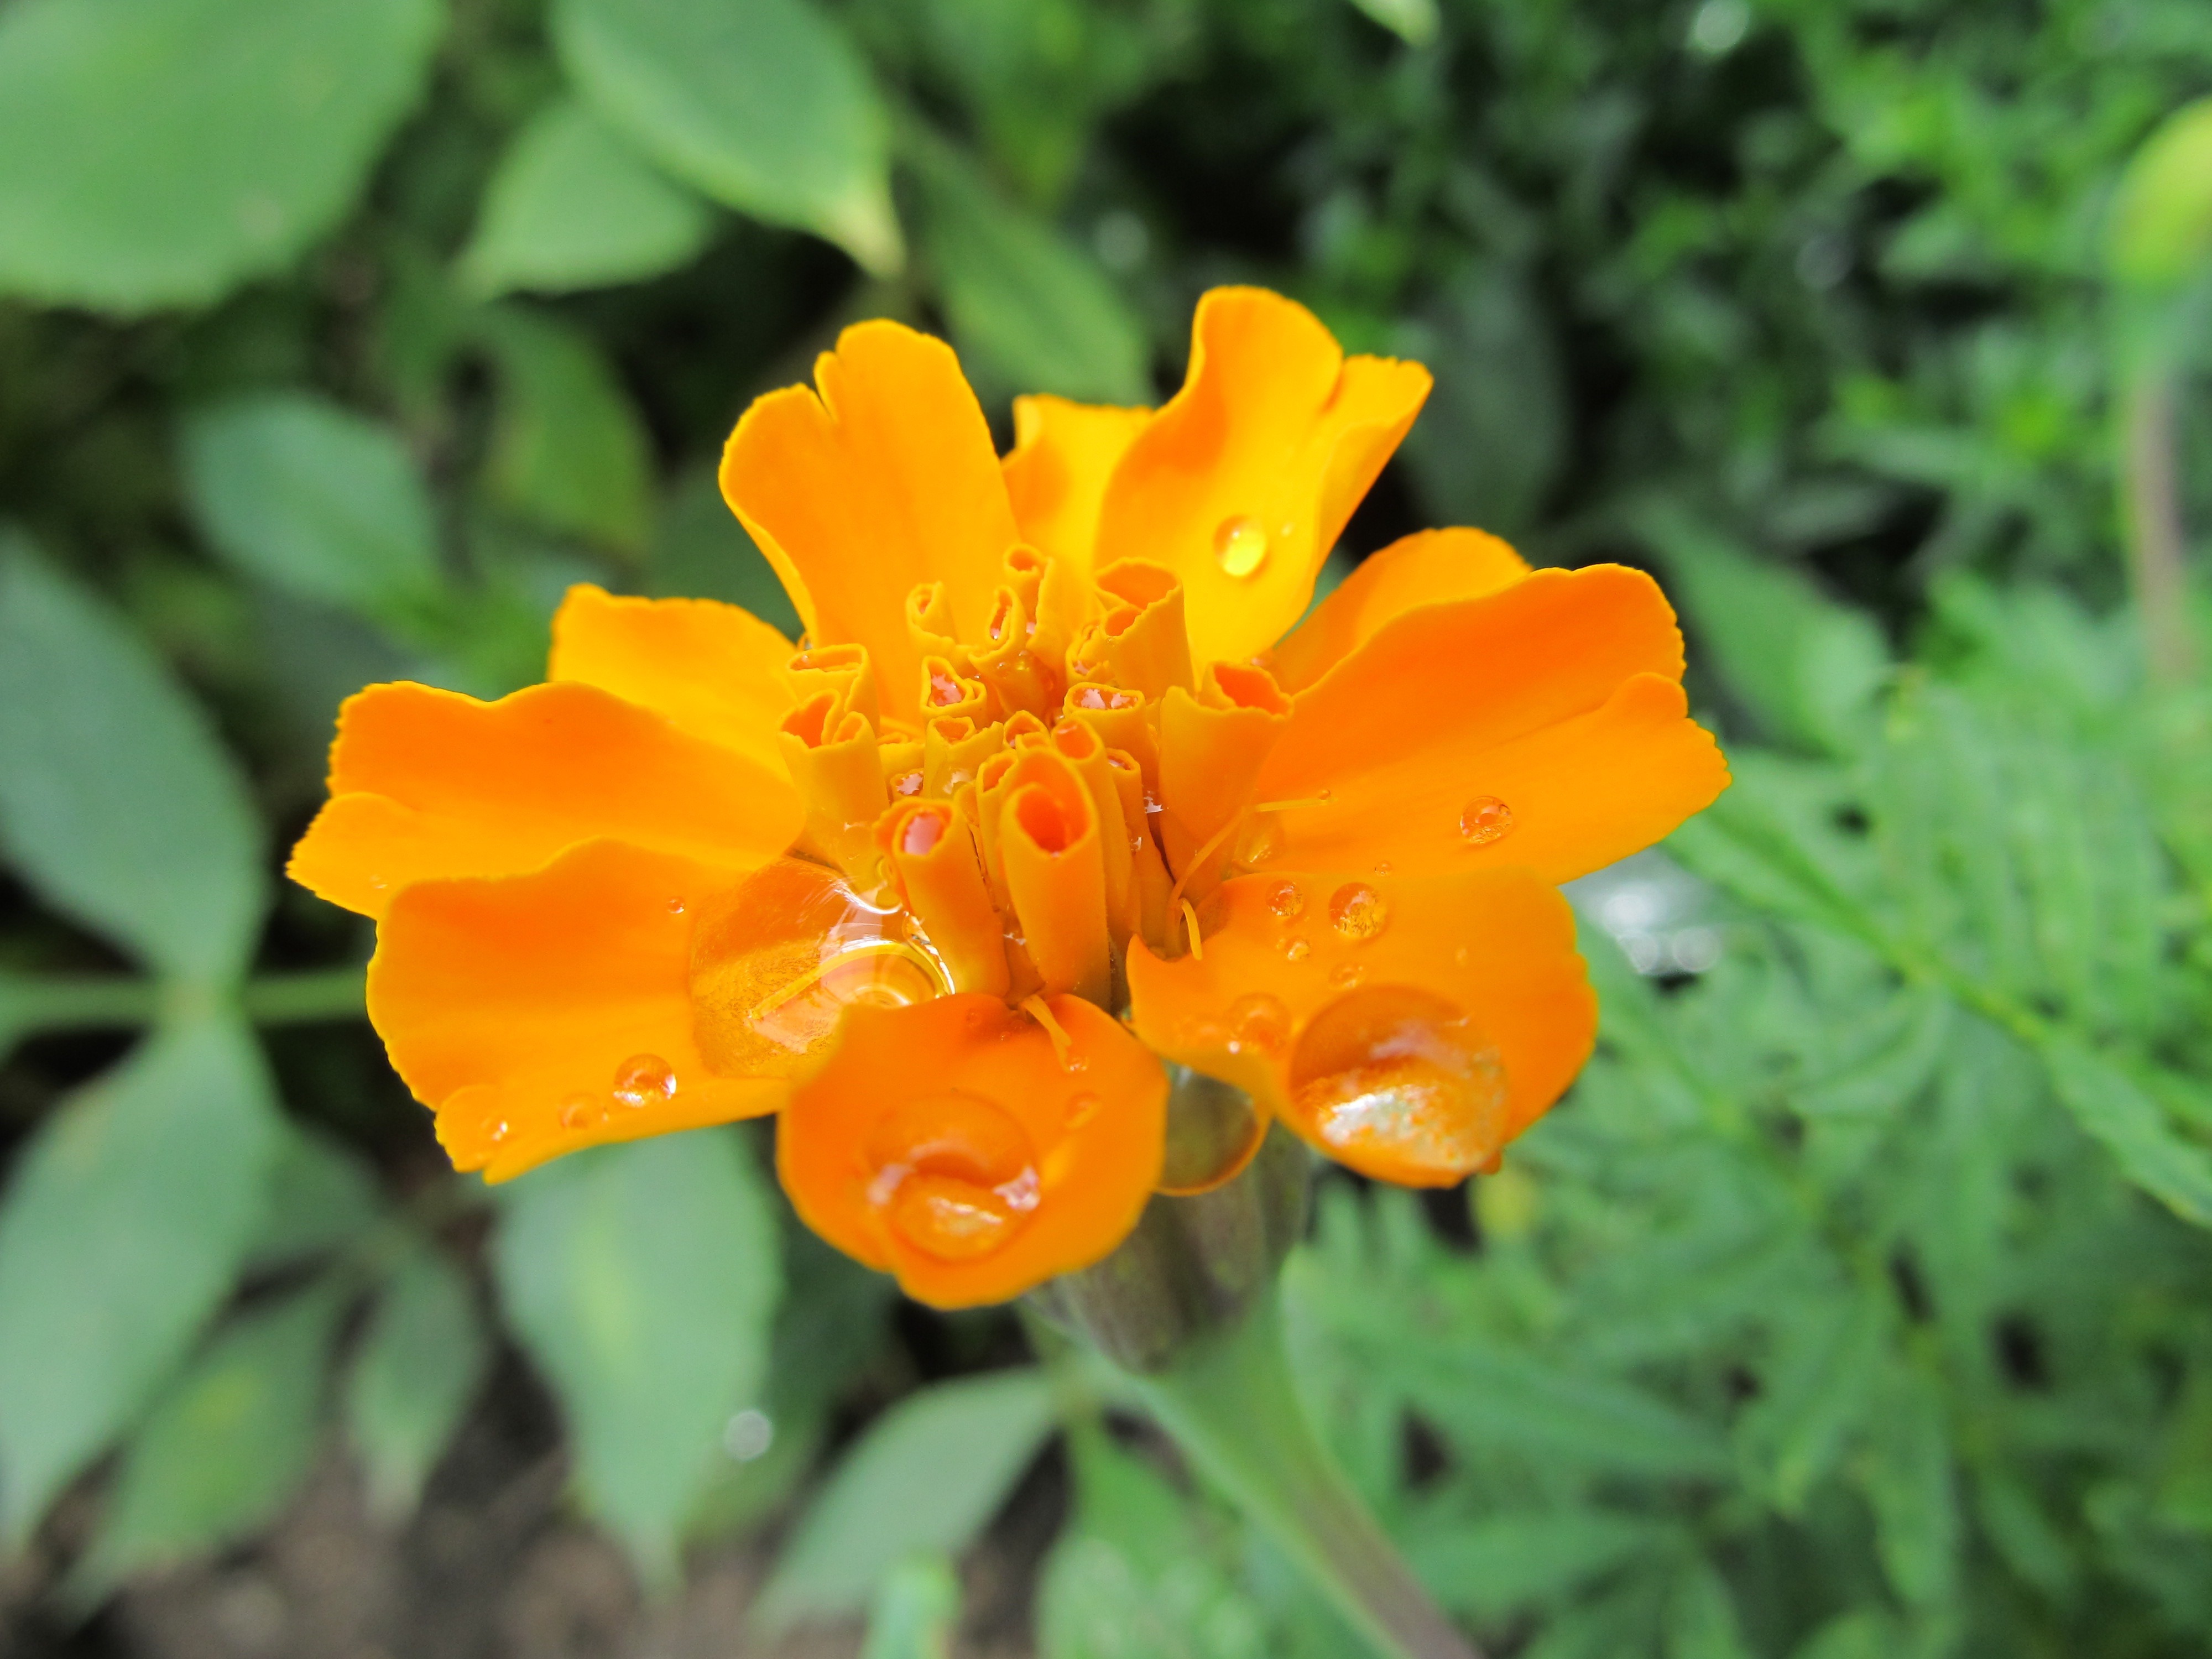
nature, plant, flower, petal, summer, orange, botany, yellow, garden, flora, wildflower, macro photography, flowering plant, annual plant, land plant